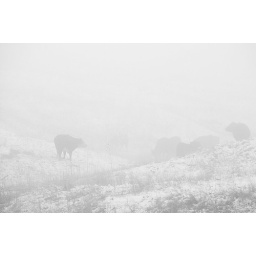
On my drive back from Boulder I spotted these cows grazing in the fog.They seemed very peaceful.